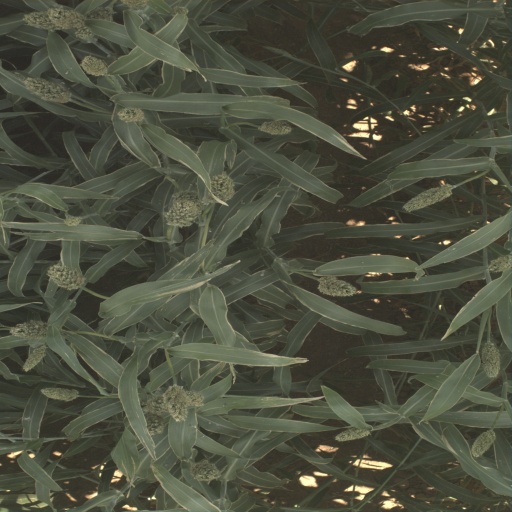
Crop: sorghum